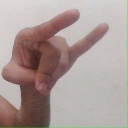
अक्षर: च